Never Too Old (film)

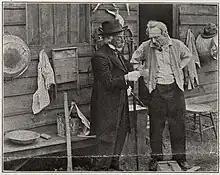
James Levering and J. A. Murphy in a publicity still from "Never Too Old"

Never Too Old is a 1914 American silent comedy film produced by the Lubin Manufacturing Company and starring James Levering, Marguerite Ne Moyer, and Oliver Hardy.